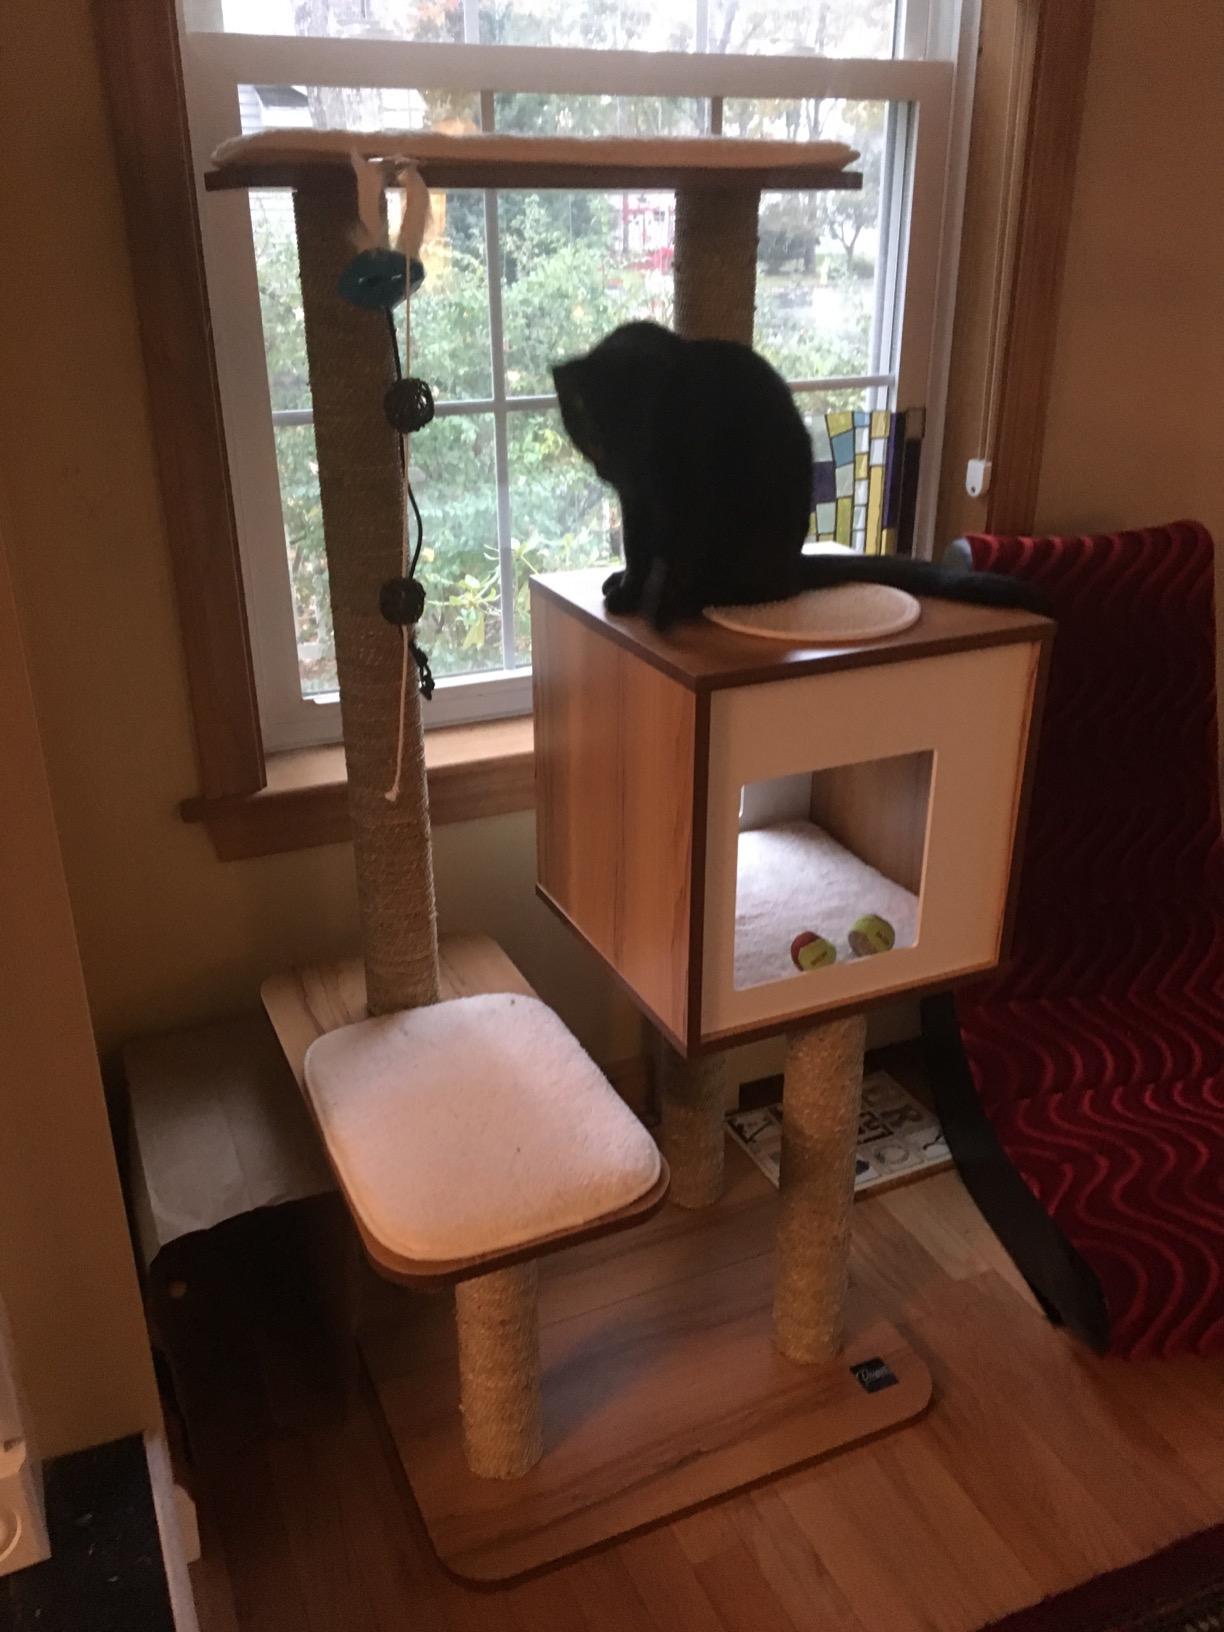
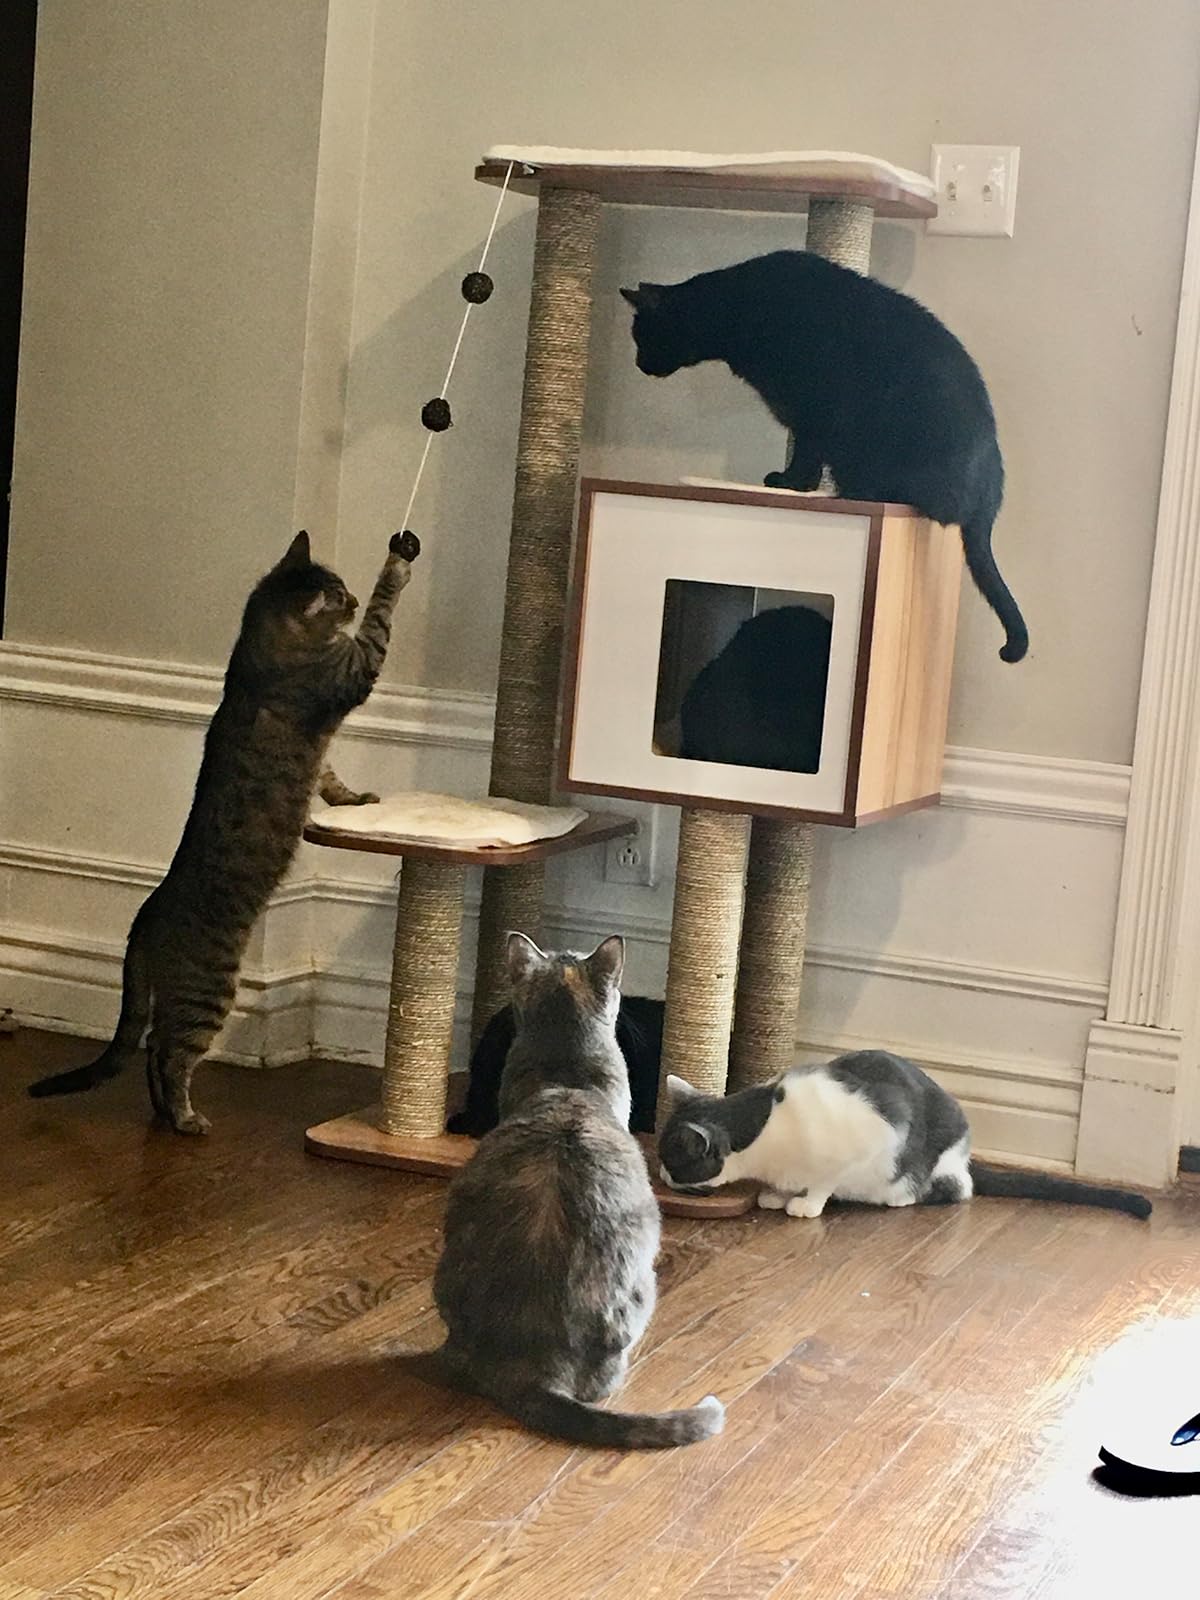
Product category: items_cat tree
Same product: yes